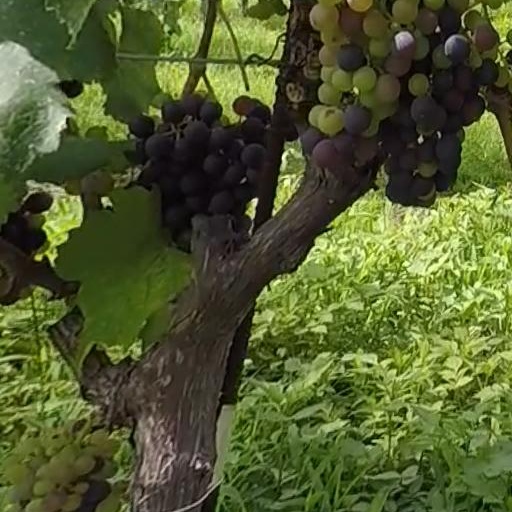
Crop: grape